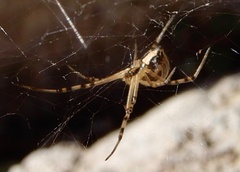
Species: Lactrodectus_hesperus